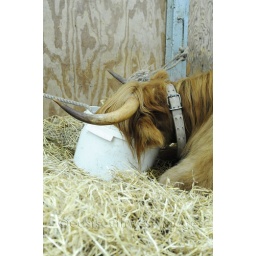
A Highland cow dunking it's head in a bucket of water on a hot day.